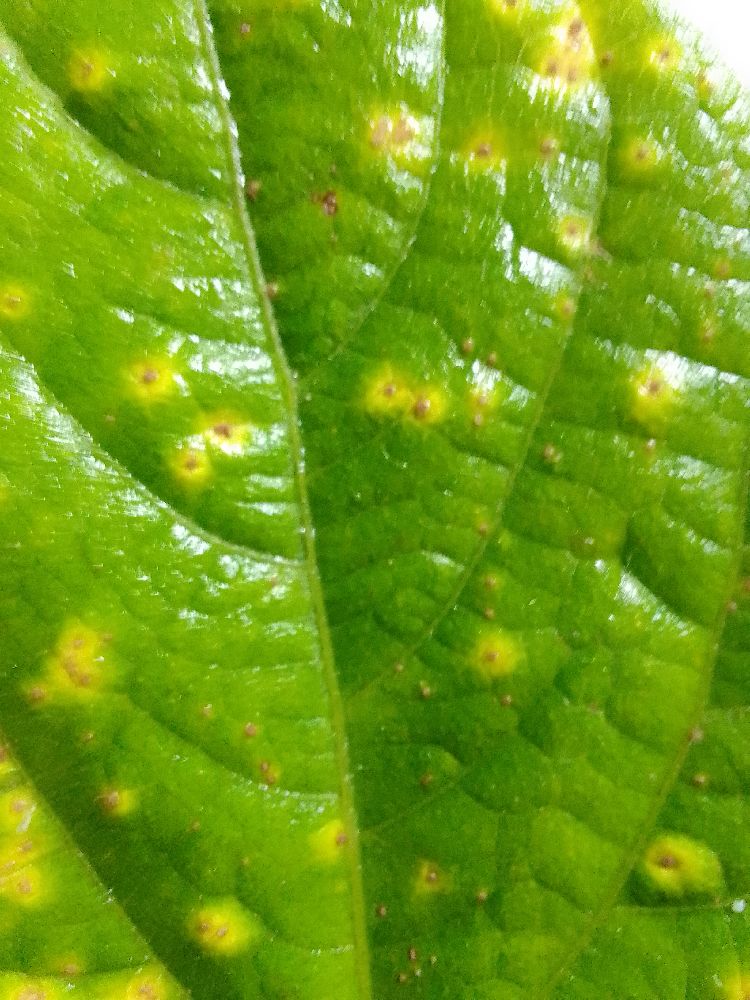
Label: rust